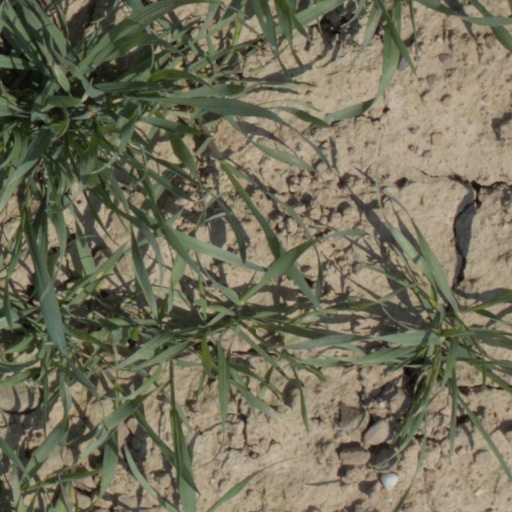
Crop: wheat